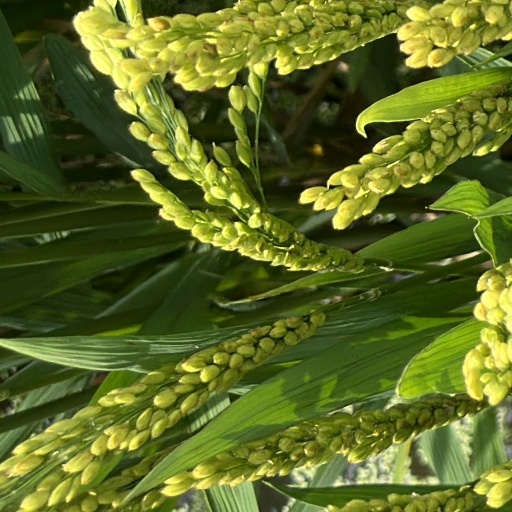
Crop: rice